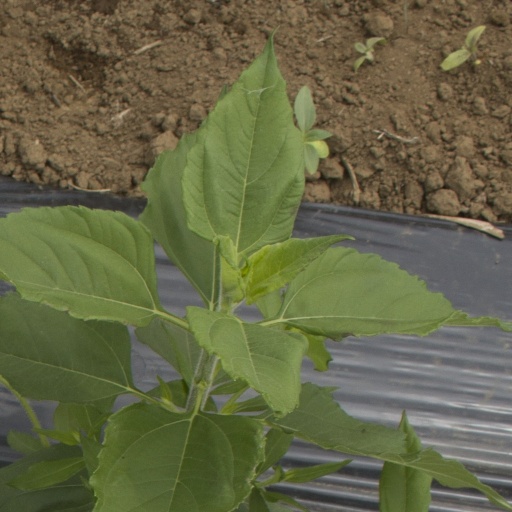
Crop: Jerusalem artichoke